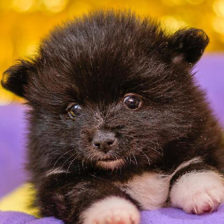
Label: animals